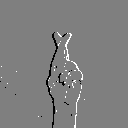
ASL letter: r